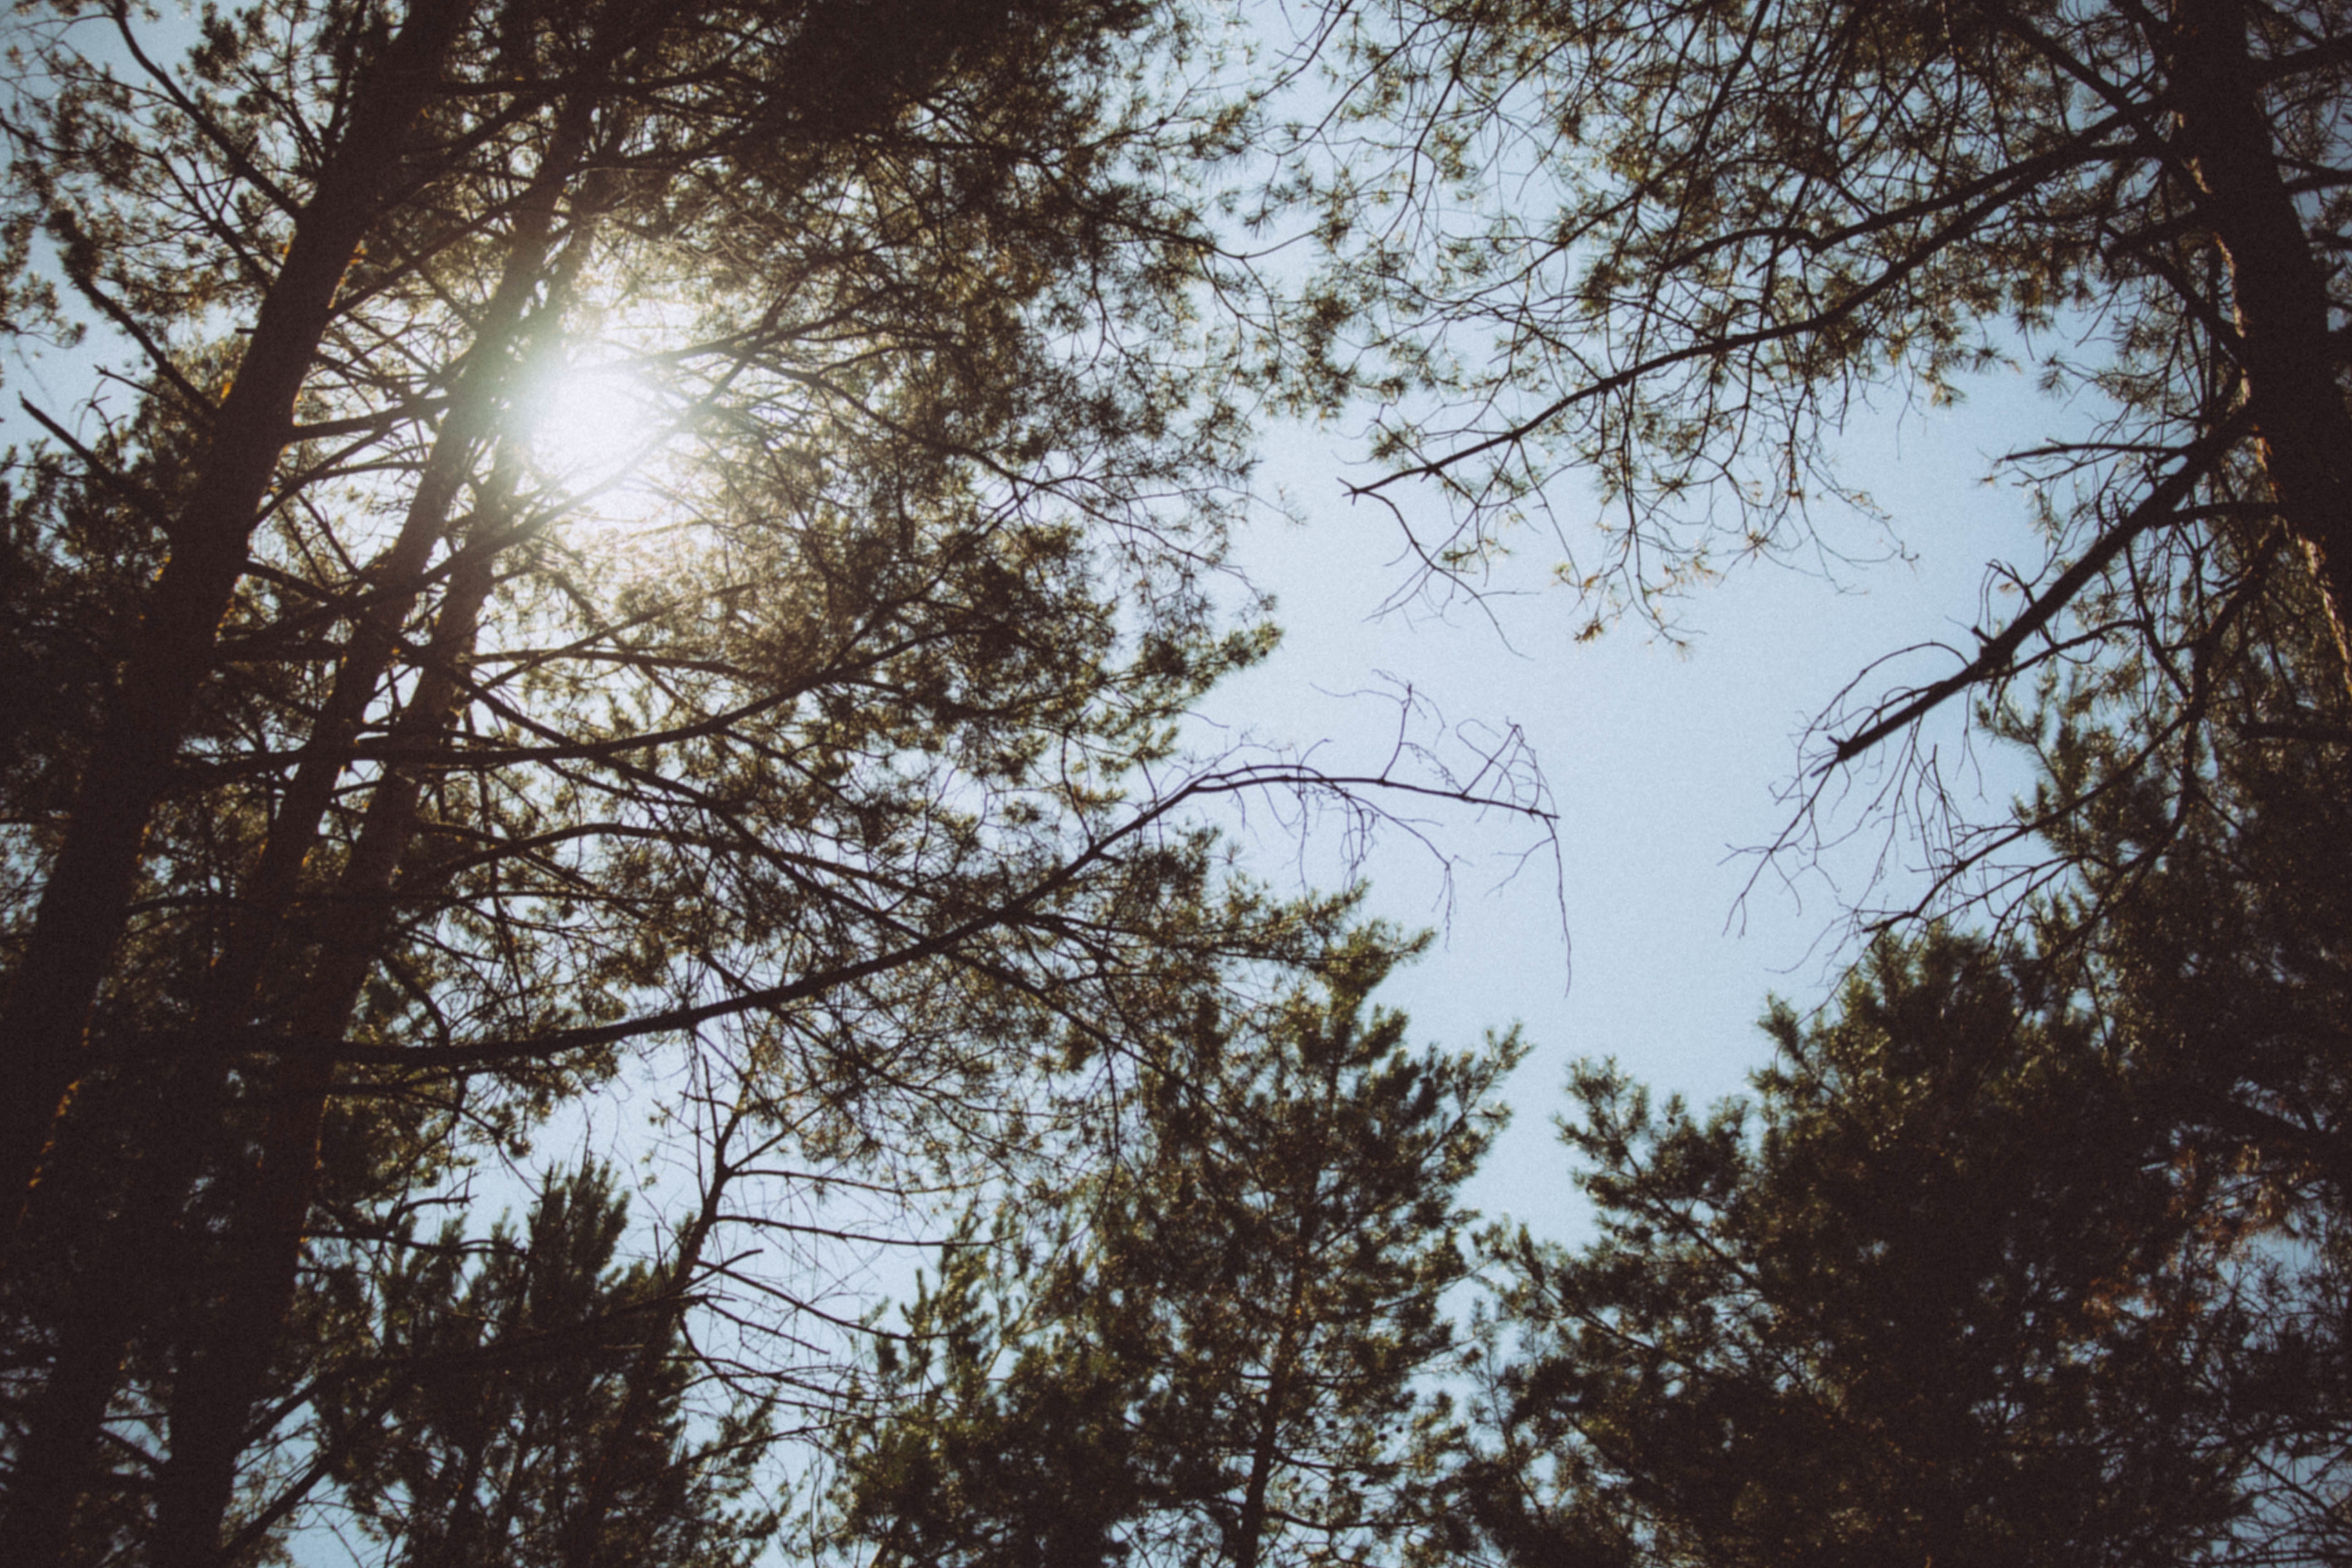
tree, nature, forest, branch, winter, bird, plant, sky, sunlight, morning, leaf, autumn, season, atmospheric phenomenon, woody plant